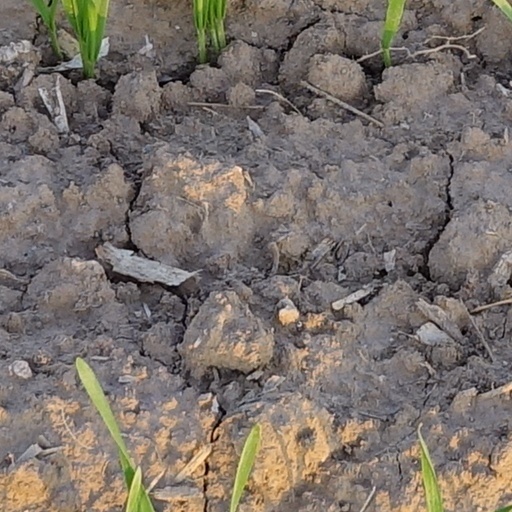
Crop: wheat